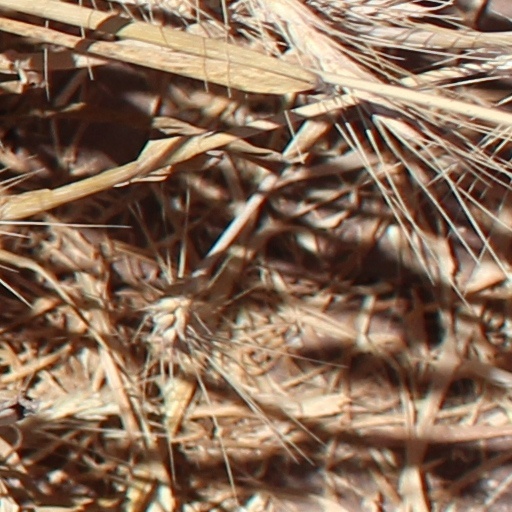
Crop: wheat